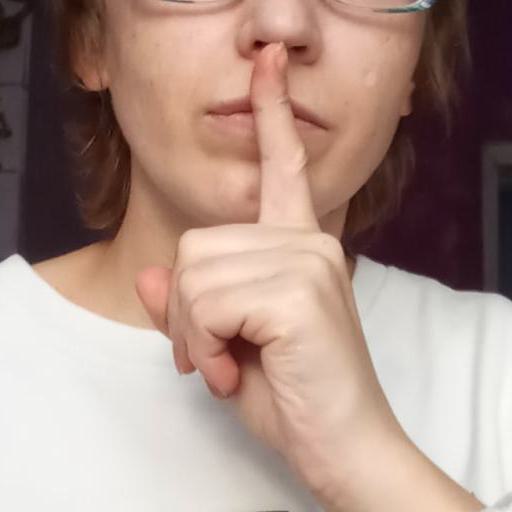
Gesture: mute